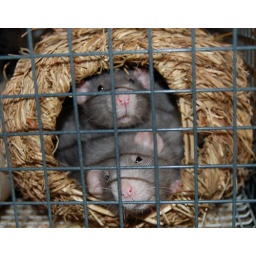
A cute variation on that 80's pub grub favourite: chicken in a basket.This is Simon and Neville getting snuggly.